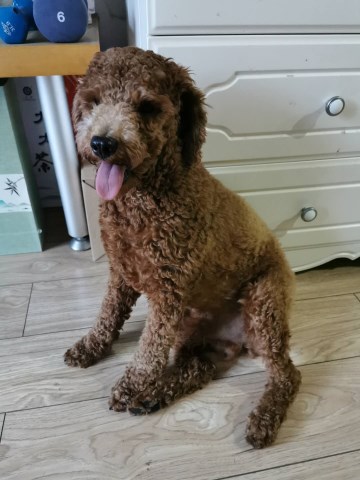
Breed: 2925-n000114-toy_poodle